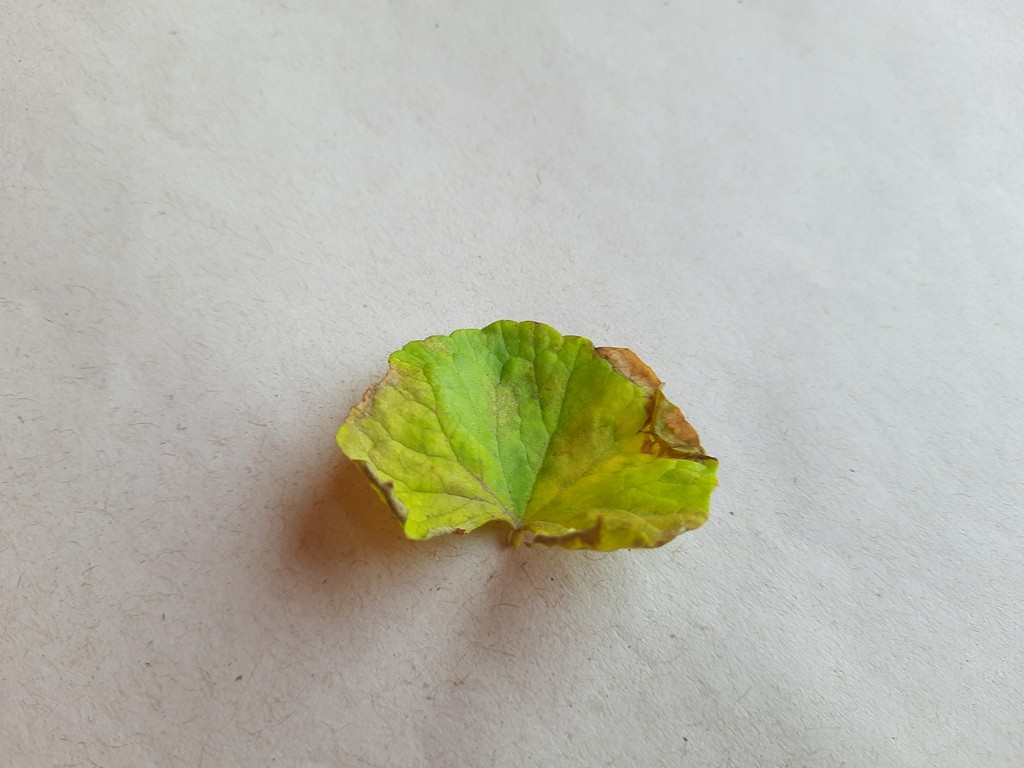
Label: Unhealthy